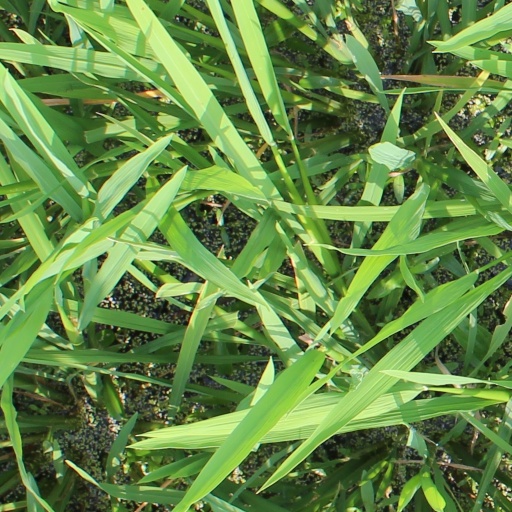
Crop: rice